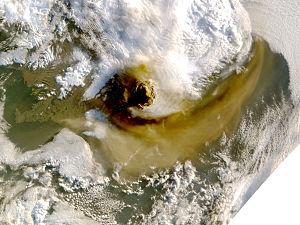
Le Grímsvötn est un volcan d'Islande situé sous la calotte glaciaire du Vatnajökull, sur les Hautes Terres d'Islande, dans une région éloignée de toute habitation et infrastructure. Il s'agit d'une caldeira n'émergeant du glacier que sous la forme d'un escarpement rocheux et abritant un lac sous-glaciaire, lui aussi appelé Grímsvötn. Le débordement de ce lac, généralement en raison d'éruptions sous-glaciaires, entraîne régulièrement des jökulhlaups, un type d'inondations brutales et dévastatrices. Le Grímsvötn est l'un des volcans les plus actifs d'Islande avec en moyenne une éruption tous les dix ans au cours du XXᵉ siècle. L'une des plus importantes est celle de 1996 dont le jökulhlaup provoque de lourds dégâts sur la route 1 faisant le tour du pays. Celle qui s'est déroulée du 21 au 28 mai 2011 est la plus puissante de ce volcan depuis cent ans. Deux ensembles de fissures volcaniques sont associés à ce volcan dont celles des Lakagígar, siège de l'éruption ayant émis, entre 1783 et 1785, le plus grand volume de lave des temps historiques.